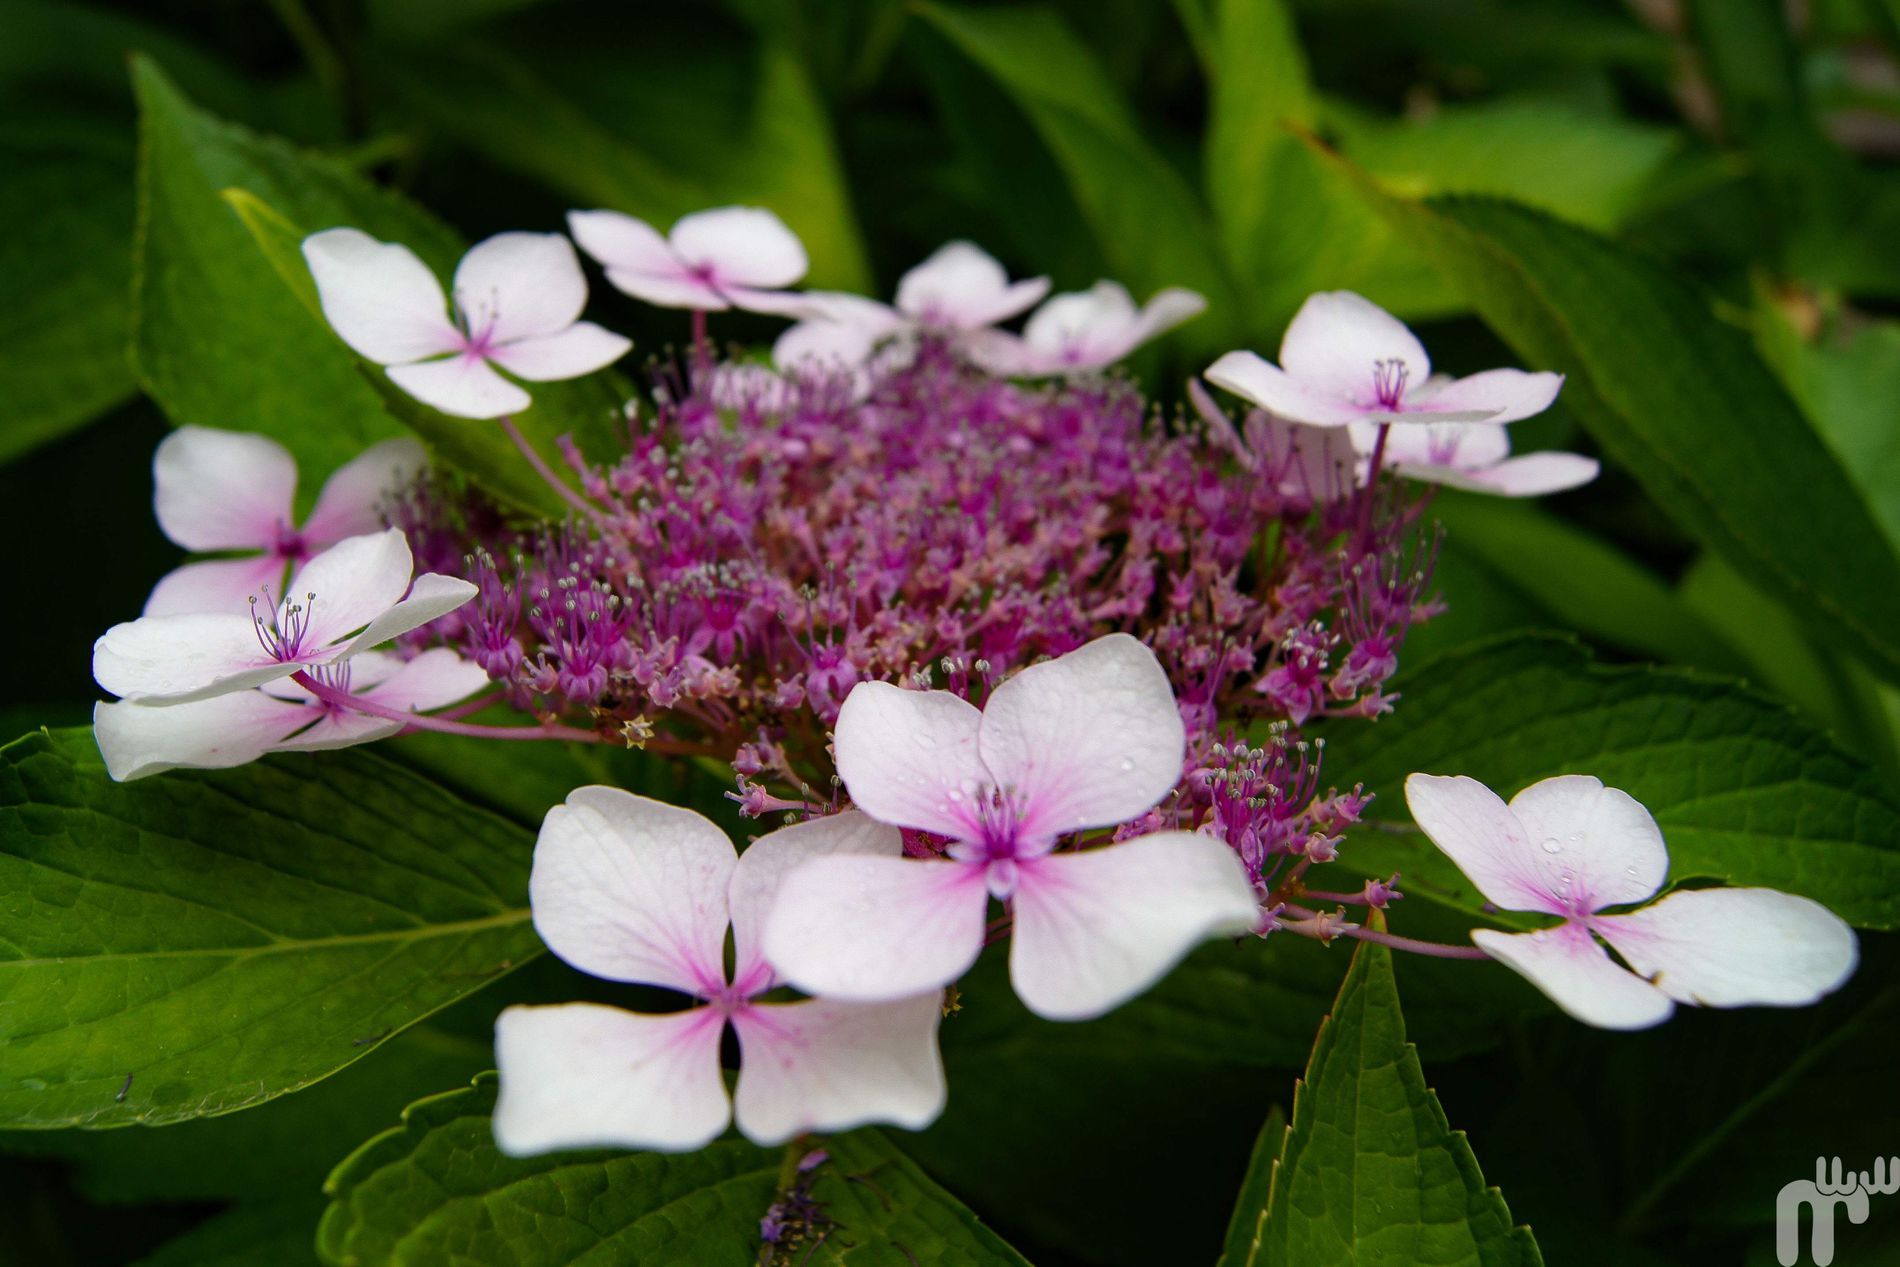
Cluster of White and Purple Flowers
The picture shows a cluster of hydrangea flowers. The flowering structure comprises a central group of tiny blossoms. Surrounding this central mass is a circle of larger florets. The backdrop is adorned with green foliage. A watermark is visible in the bottom right corner, showing its owner or photographer.
It's a close-up photo focused tightly on a single hydrangea inflorescence and the surrounding foliage. The palette is soft and natural, highlighting the delicate beauty of the single bloom. The mood is one of peaceful and delicate natural beauty.
Labels: Flower, Geranium, Plant, Petal, Anemone, Pollen, Anther, Daisy, Leaf, Purple, Herbal, Herbs, Acanthaceae, Flower Arrangement, Flower Bouquet, Flowers, Inflorescence, Hydrangea, watermark